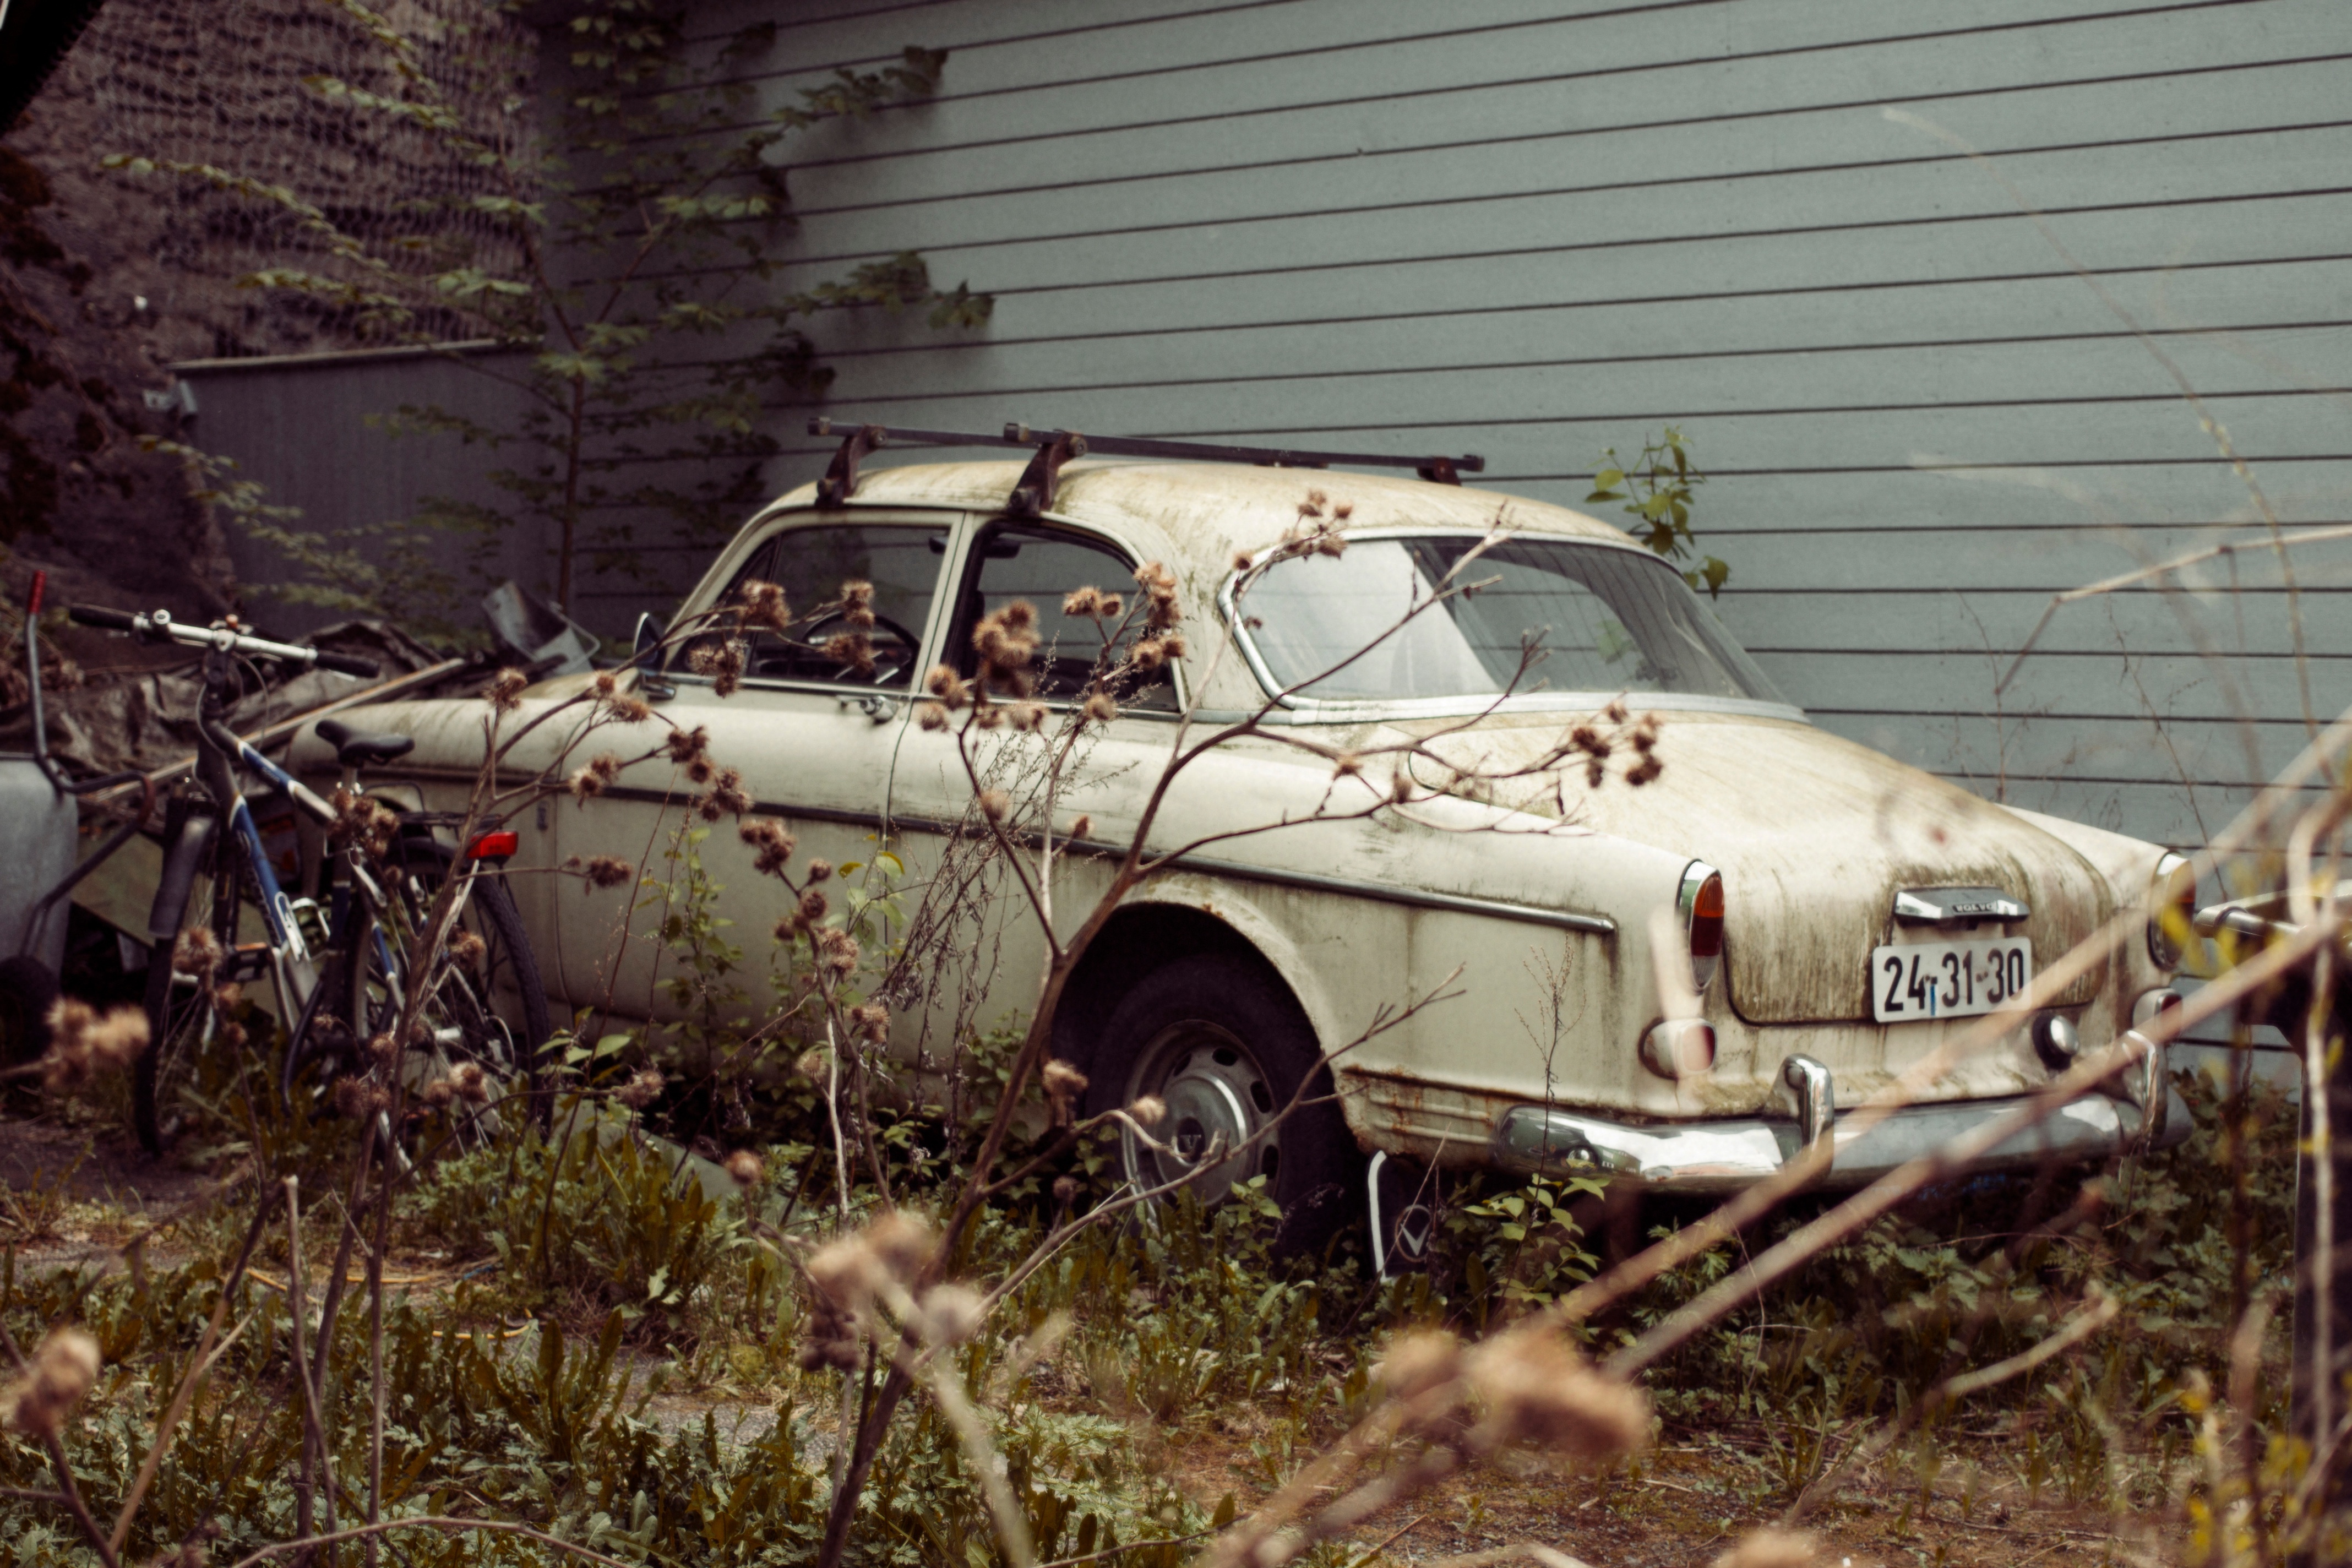
car, vehicle, classic car, vintage car, sedan, antique car, land vehicle, automobile make, compact car, family car